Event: Nepal Earthquake
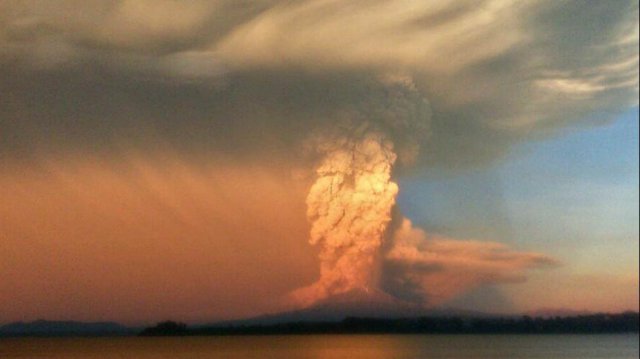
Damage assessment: no_damage